Harald Hauswald

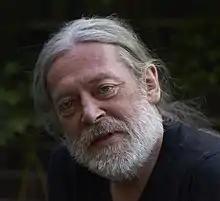
Harald Hauswald in 2015

Harald Hauswald (born 3 May 1954 in Radebeul) is a German photographer who, with Sibylle Bergemann and Ute Mahler, cofounded the Ostkreuz photo agency.